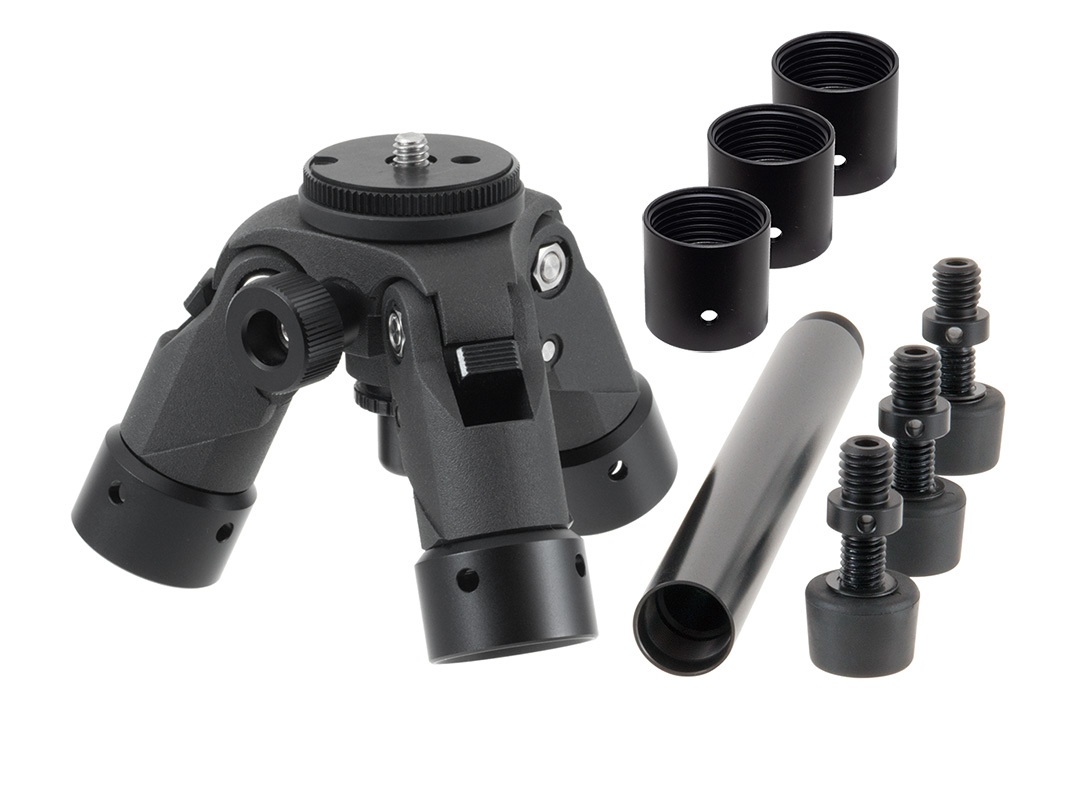
INON UW Tripod Hub
Brand: INON
Make Your Own Underwater Tripod The UW Tripod Hub is designed to use INON ”Carbon Telescopic Arm SS/S/M/L” or ”Stick Arm XS-T/SS-T/S-T/M-T” as tripod legs supporting wide range of tripod applications. The UW Tripod Hub is equipped with 1/4 tripod screw to add "UW 3-Way Panhead" or head part of variety of Shoe Base products (*2). Usable as a simple tripod by attaching underwater housing directly. (*2) Compatible Shoe Base products are "Shoe Base 1/4-20UNC" and "Shoe Base M6" as their head part can be separated. Those head parts are available in the market. UW Tripod Hub [Leg mount] Compatibility Stick Arm XS-T/SS-T/S-T/M-T Carbon Telescopic Arm SS/S/M/L UW Tripod Hub [Screw mount] Compatibility (1/4-20UNC screw) UW 3-Way Panhead Tripod Adapter for D Holder Shoe Base 1/4-20UNC Head Shoe Base M6 Head Single Light Holder LF for Tripod Single Light Holder LE for Tripod Tripod Adapter SD Mount Cage for HERO3/3+/4 SD Front Mask STD (with packaged "Mount Adapter") SD Front Mask for HERO5/6/7 (with packaged "Mount Adapter ") SD Mount Base for TG-Tracker (with packaged "Mount Adapter") SD Mount Base UWH1 (with packaged "Mount Adapter") An underwater housing equipped with "1/4-20UNC" tripod screw hole (screw hole depth 5mm or deeper). Three Opening Angles Each leg mount is equipped with a "Lock Lever" to lock leg position at either of [high], [middle] or [low] positions. Each leg can be set to different opening angles to make an elevator column vertical even in uneven or rough sea ground. Friction when opening/closing legs can be adjusted by tightening/loosening fixing bolts on joints. Center Column Type Elevator The center column type elevator consists of two parts. Removing lower elevator enables to put combined camera position down close to the ground when opening angle is set to low position. Remove the Lower Elevator Column You can get lower height. Extra "Lower Elevator" can be jointed on the original Lower Elevator to extend total height at 145mm/5.7in. It is also possible to hang down a camera system by attaching the elevator upside-down for extremely low angle shooting or shooting a subject just underneath of the tripod. 2-Way Ferrule (rubber/spike) Bundled "2-Way Ferrule" offers two configurations either rubber or spike tip. Ferrules are to be screwed on ball-joints on tripod leg edges. Turning rubber parts upwards will have spike tips to accommodate to different circumstances. More Stability with Weight There are several options to enhance stability of the tripod system including hanging a dive weight from the strap hole or jointing a dive weight by using a ball-joint on a tripod leg besides using a stone bag.
Category: Cameras & Optics > Camera & Optic Accessories > Tripods & Monopods > Underwater Tripods